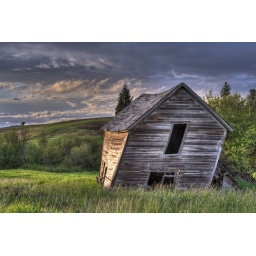
Storm clouds clearing over a dilapidated house east of Rockford, WA.